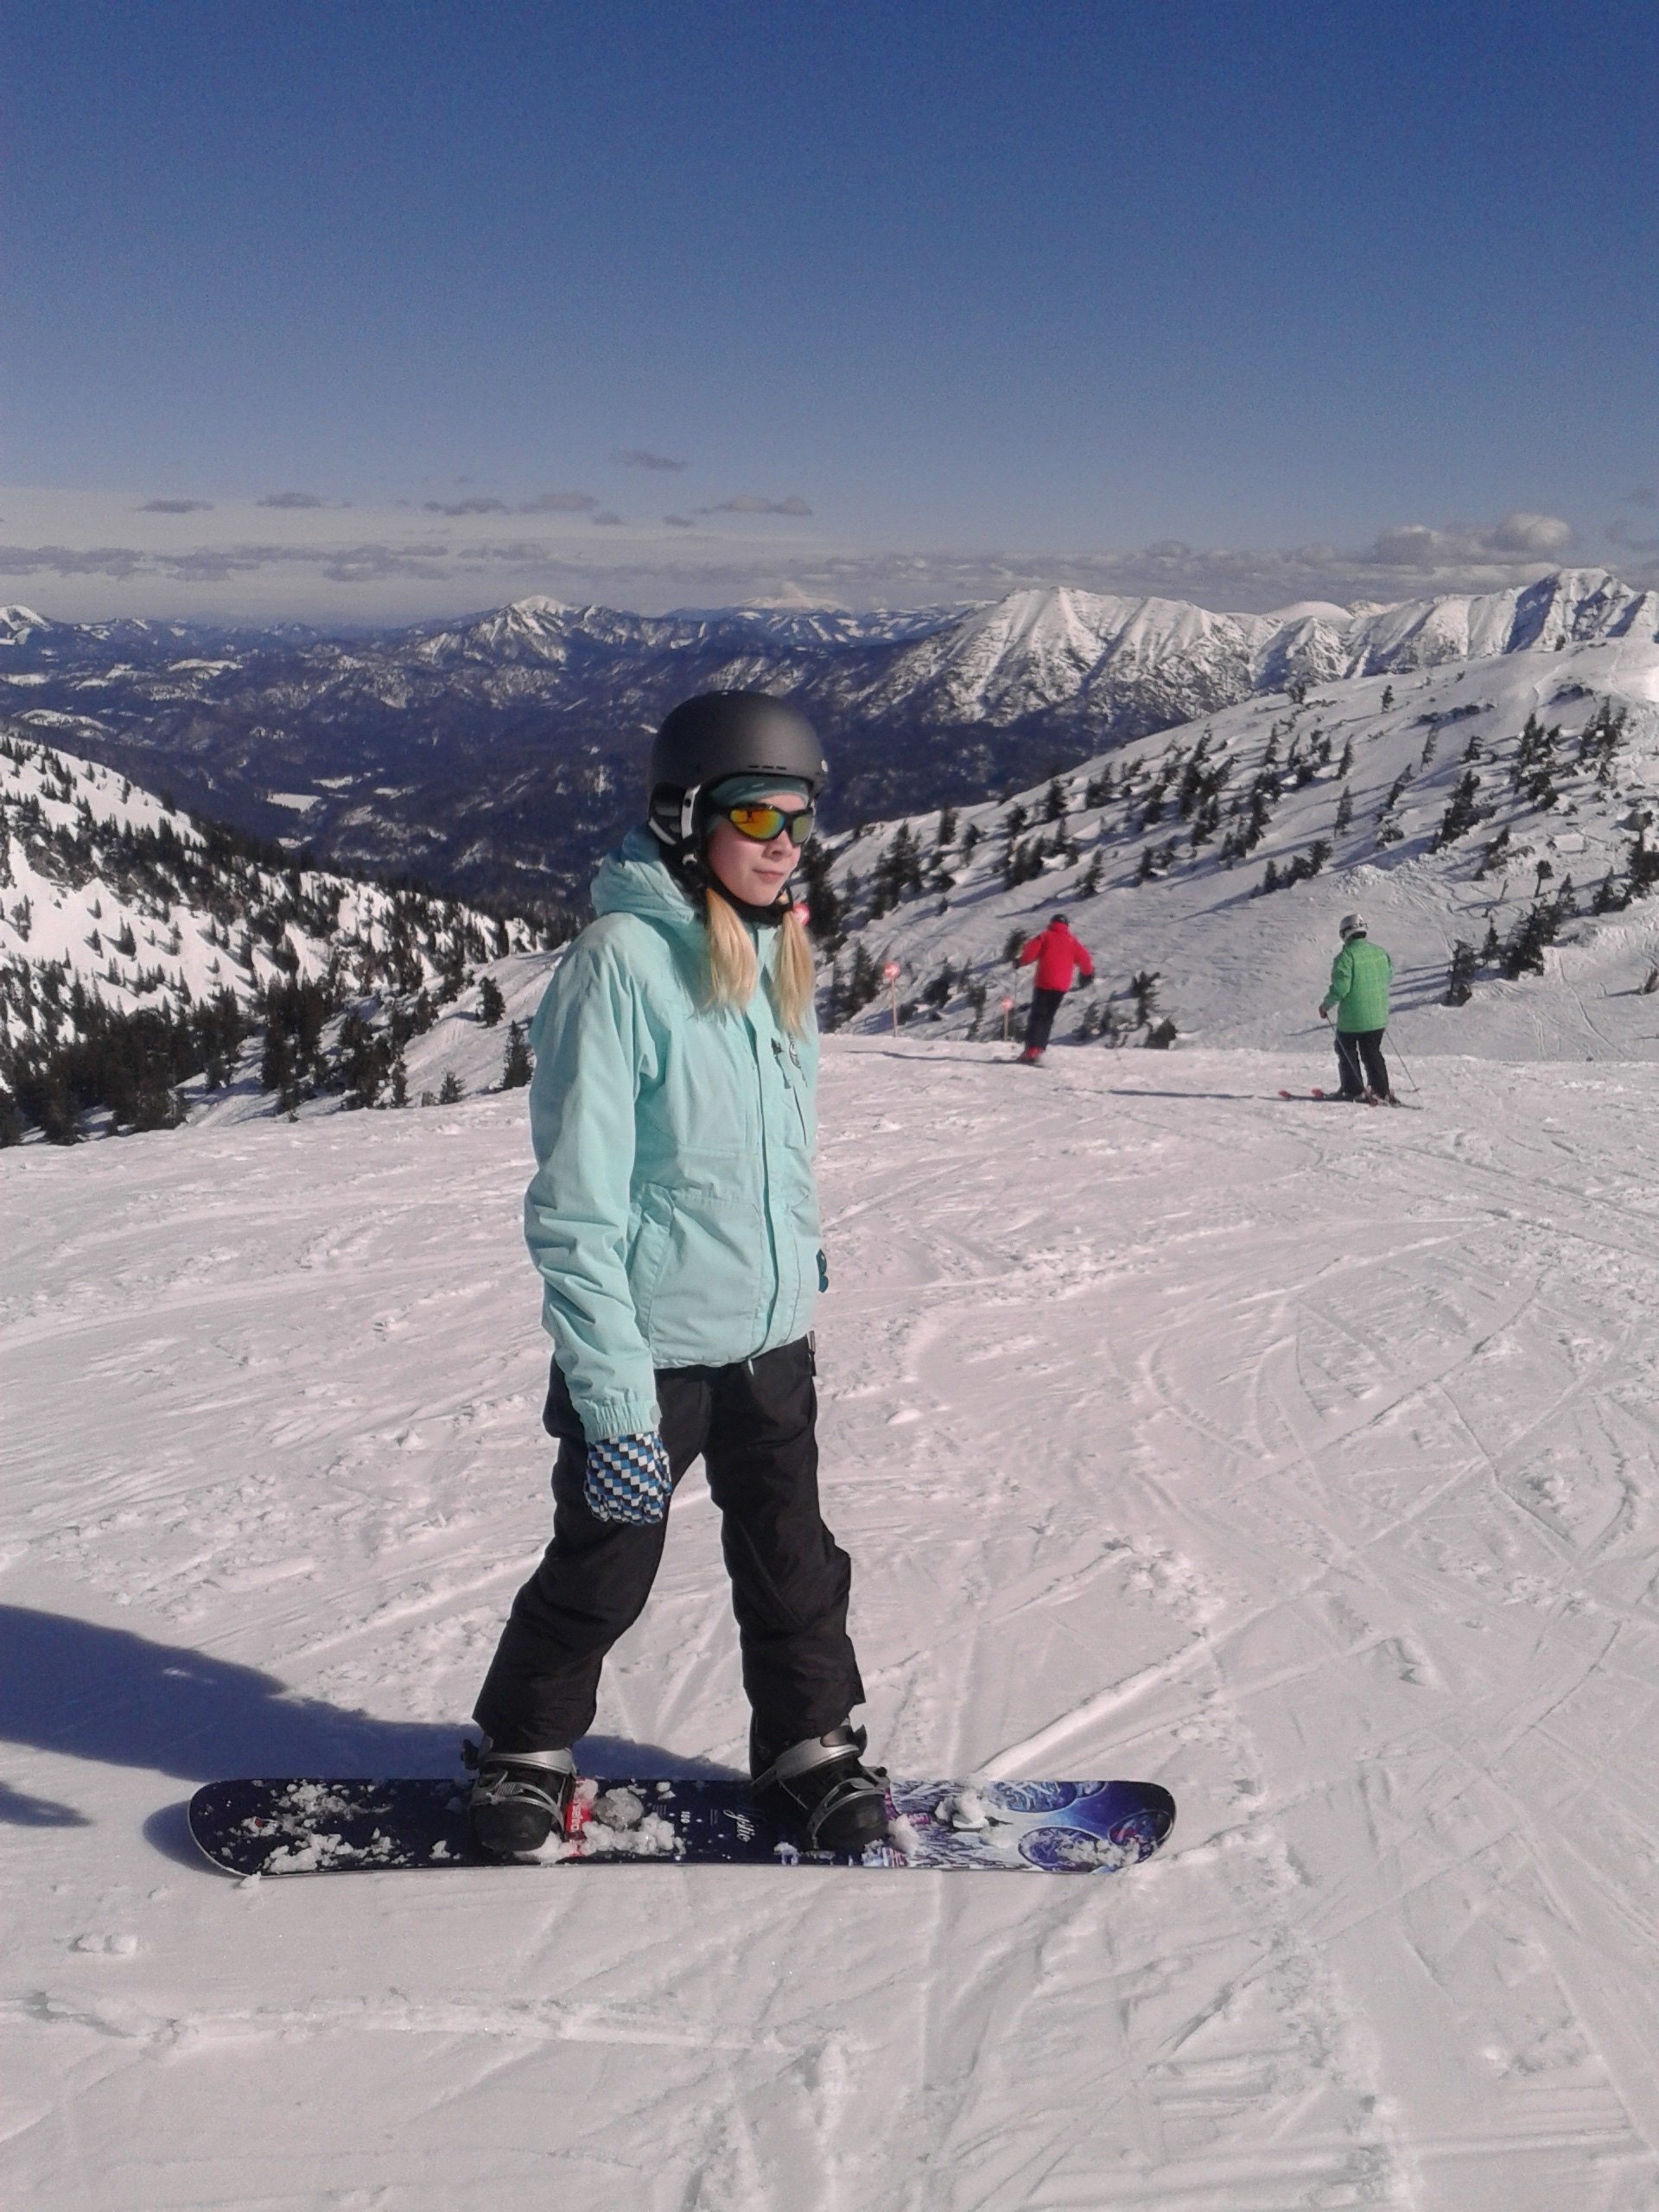
snow, winter, weather, snowboard, extreme sport, skiing, sports equipment, austria, winter sport, sports, alps, downhill, ski, footwear, snowboarding, piste, ski touring, nordic skiing, ski mountaineering, ski equipment, telemark skiing, hochkar